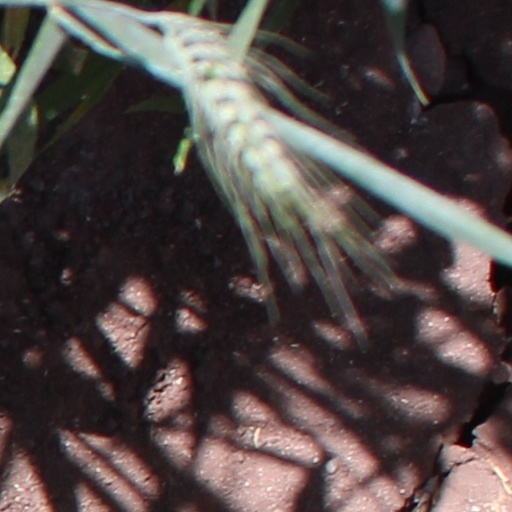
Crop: wheat